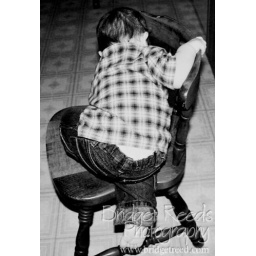
My floor looks really dirty in the background. lol I promise it's not! It's the shading.